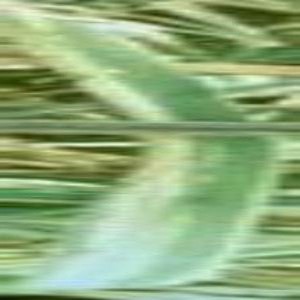
Disease: Bacterialblight